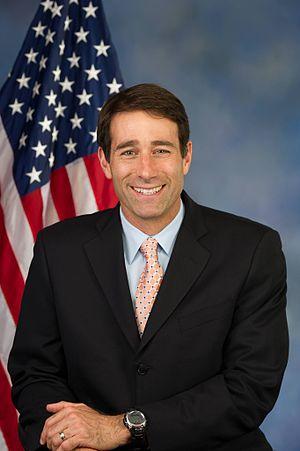
Garret Graves, né le 31 janvier 1972 à Baton Rouge, est un homme politique américain, élu républicain du Louisiane à la Chambre des représentants des États-Unis depuis 2015.
Depuis 2013, l'État de Louisiane dispose de six représentants à la Chambre des représentants des États-Unis.